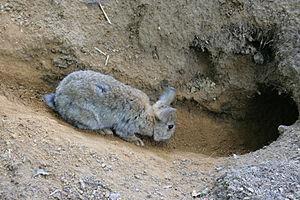
Le Lapin de garenne ou Lapin commun est une espèce de mammifères lagomorphes de la famille des Léporidés. Les populations sauvages sont communes en Europe, mais en déclin, et l'espèce a été introduite en Australie en 1859 où elle est devenue invasive. Jusqu'au Moyen Âge, ce lapin était souvent élevé en semi-liberté, dans de vastes espaces clos appelés des garennes, ce qui lui vaut son nom vernaculaire. Sous sa forme domestiquée l'espèce est commune un peu partout dans le monde, élevée dans des clapiers. Le lapin de garenne est l'espèce souche de tous les lapins domestiques, avec de nombreuses races et variétés obtenues par sélection, y compris des lapins nains.